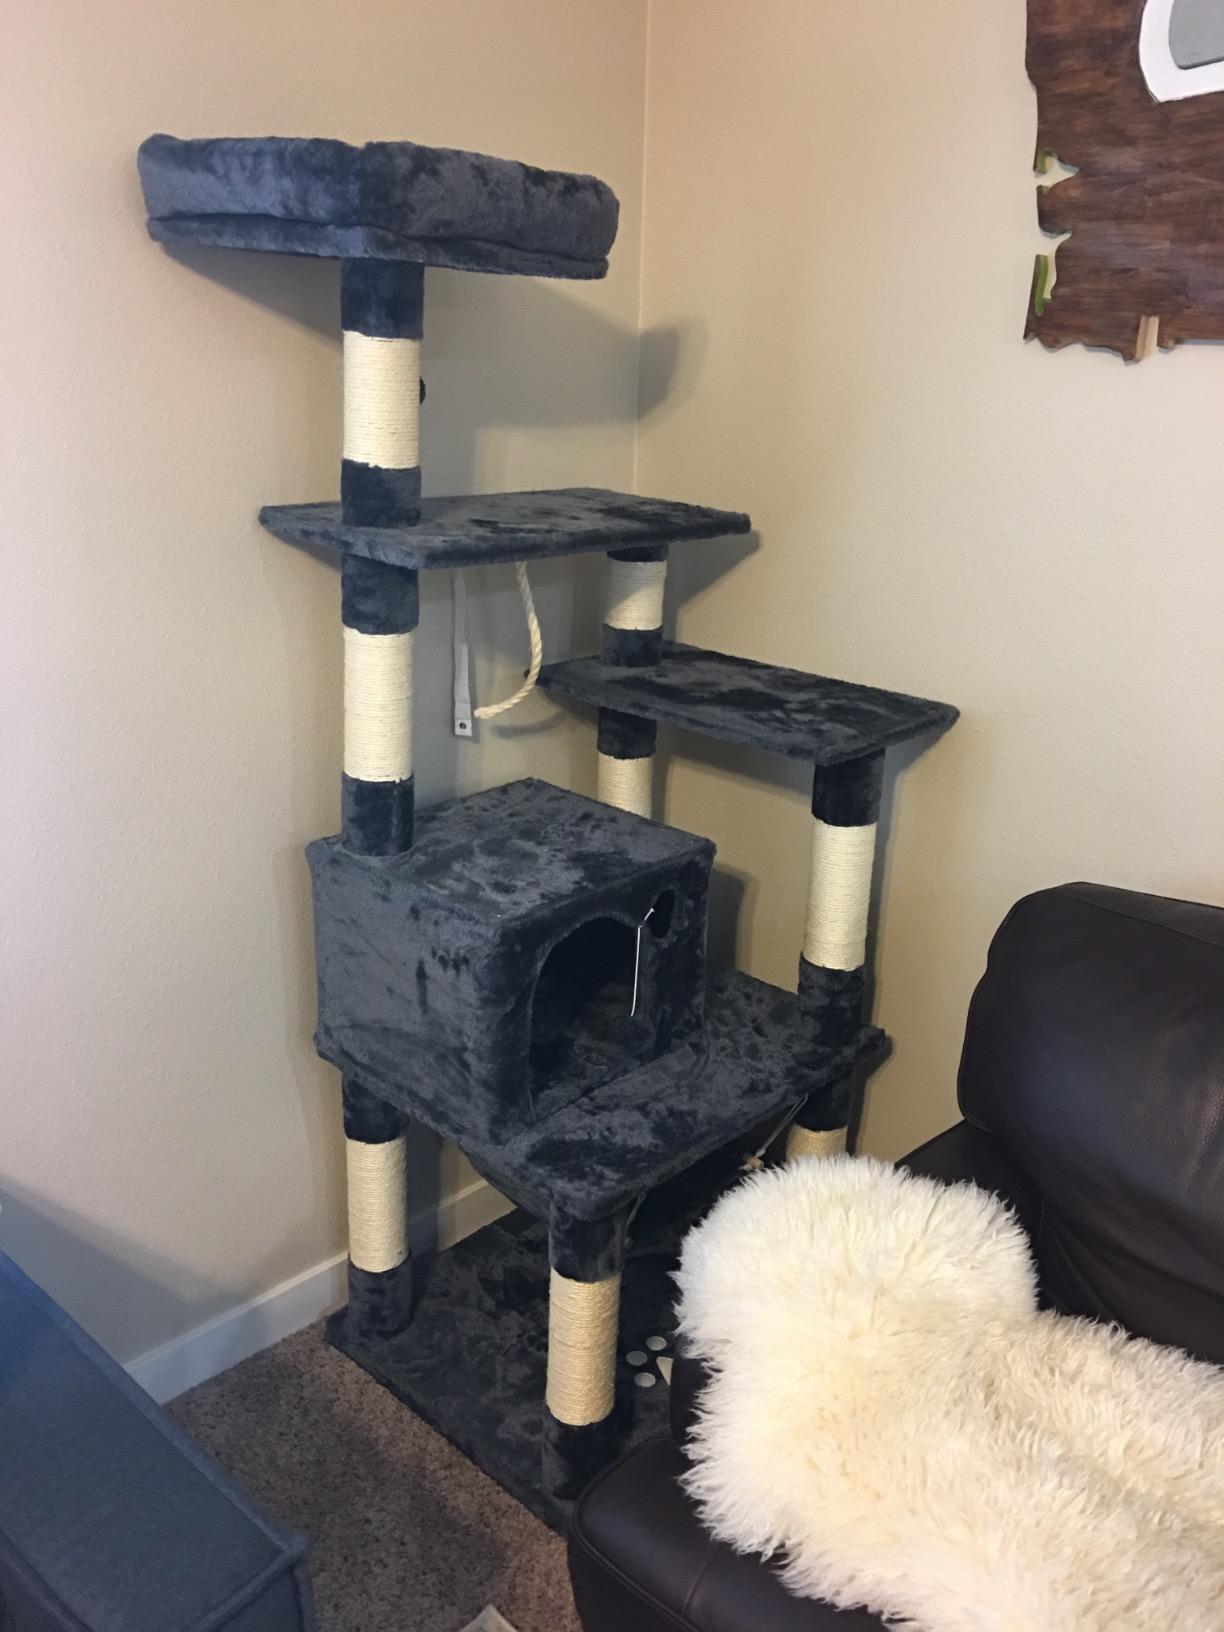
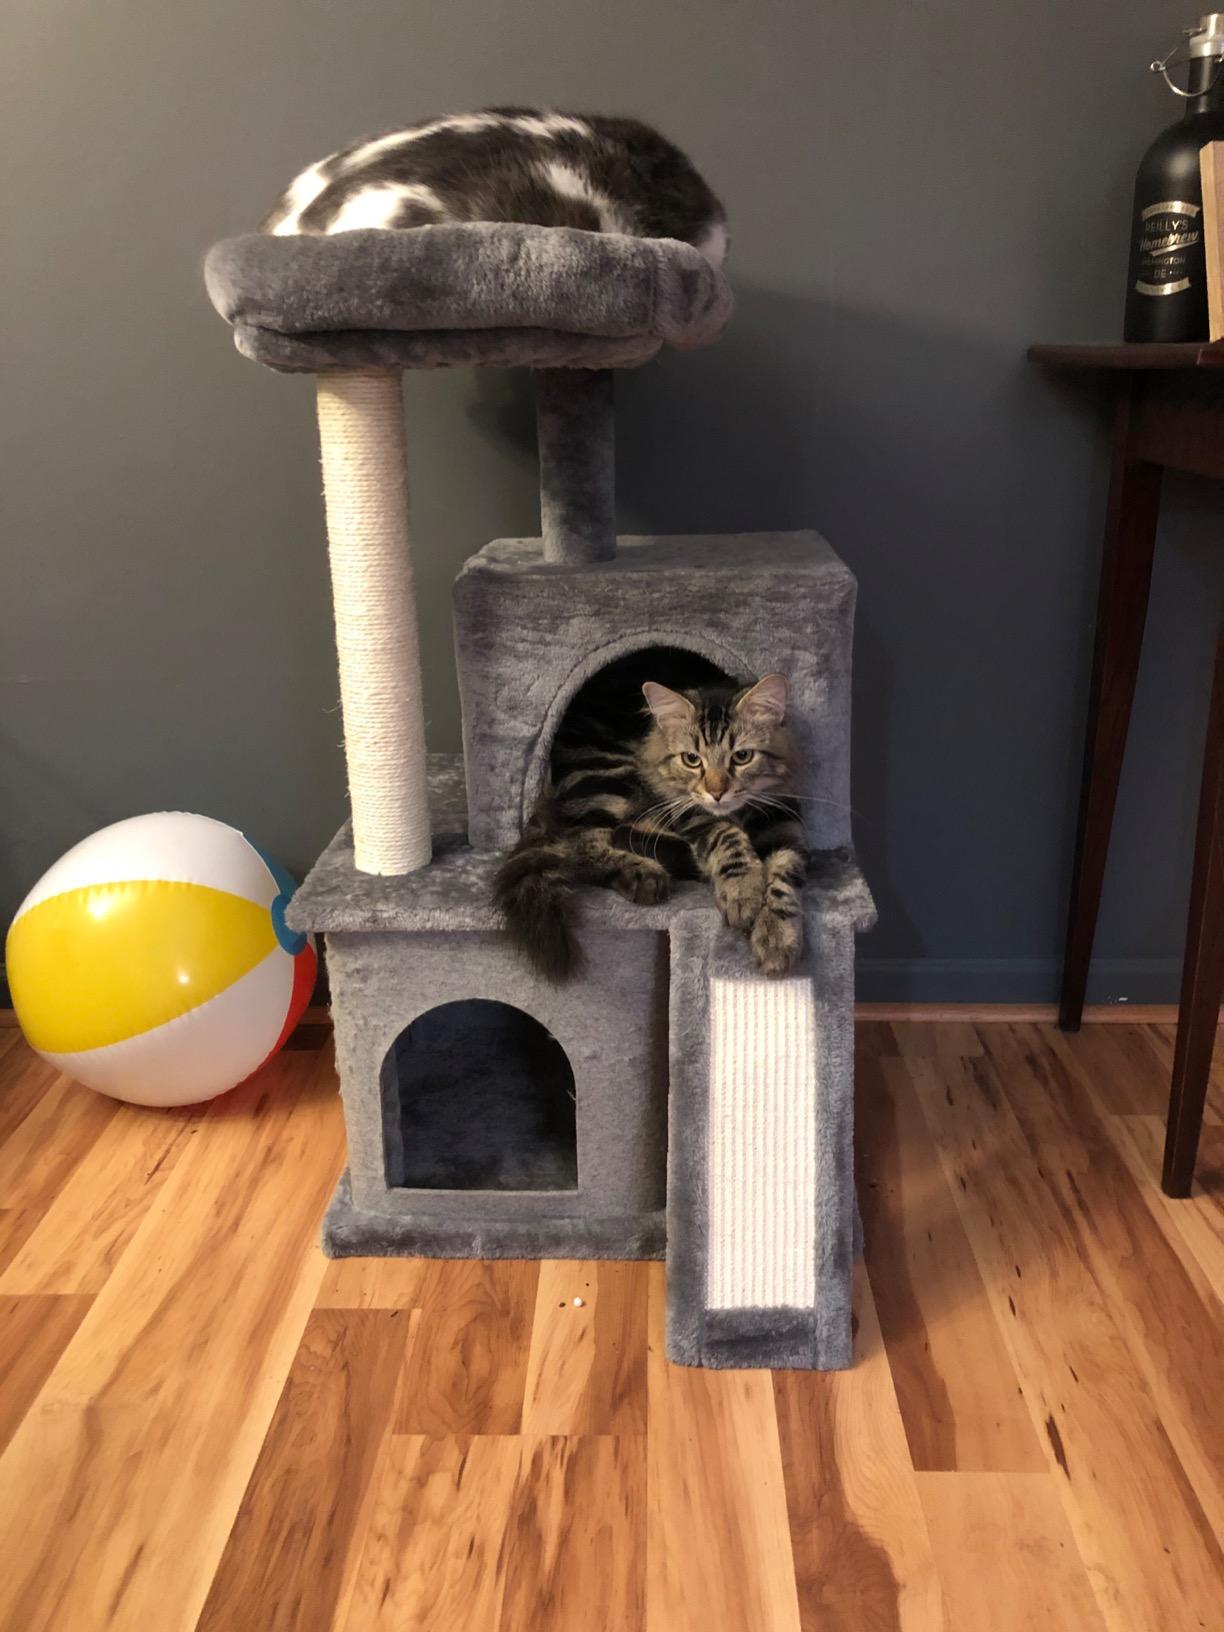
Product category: items_cat tree
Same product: no